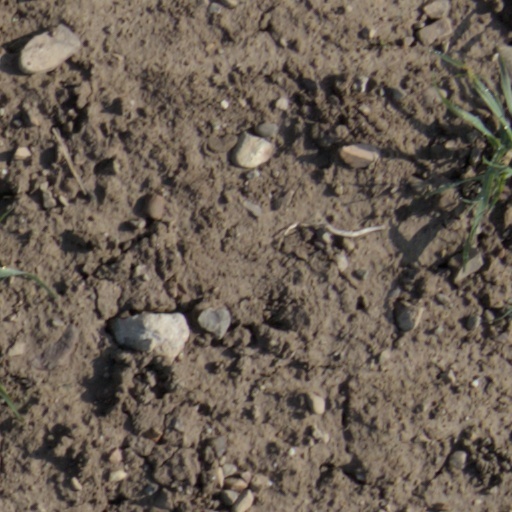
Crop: wheat